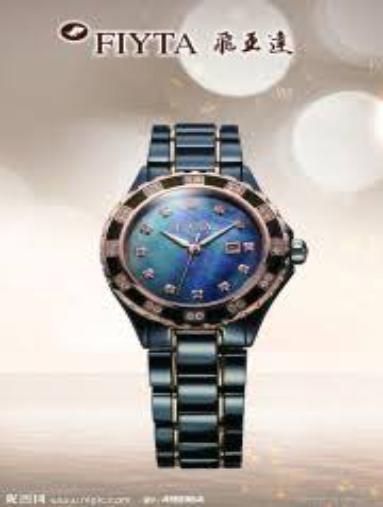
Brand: fiyta
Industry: Electronic